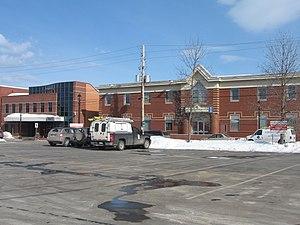
Bathurst est une cité de 11 897 habitants à l'embouchure de la rivière Népisiguit dans la baie des Chaleurs. Elle est le chef-lieu et la principale ville du comté de Gloucester, au nord-est de la province du Nouveau-Brunswick au Canada. Étant la seule grande ville du Nord-Est, Bathurst offre une gamme de services digne des villes de plus grande importance. Hôpitaux, salles de spectacles, musées, écoles, centres commerciaux et hôtellerie sont parmi les services de la ville de Bathurst. Bien que l'économie de la région ait été durement touchée ces derniers temps par des fermetures d'entreprises, telle que la Smurfit-Stone, et la fermeture de la mine Brunswick au sud de la ville, la région tient le coup et fait preuve d'initiative pour diversifier l'économie.